Building of Sumgait City Executive Power

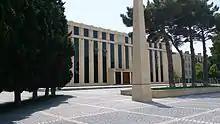
The building after the green roof was removed, 2013

The Building of Sumgait City Executive Power, also known as the Green Building ("lit." "Yaşıl bina"), is an administrative building in Sumgait, located at Azerbaijan Avenue, 9.